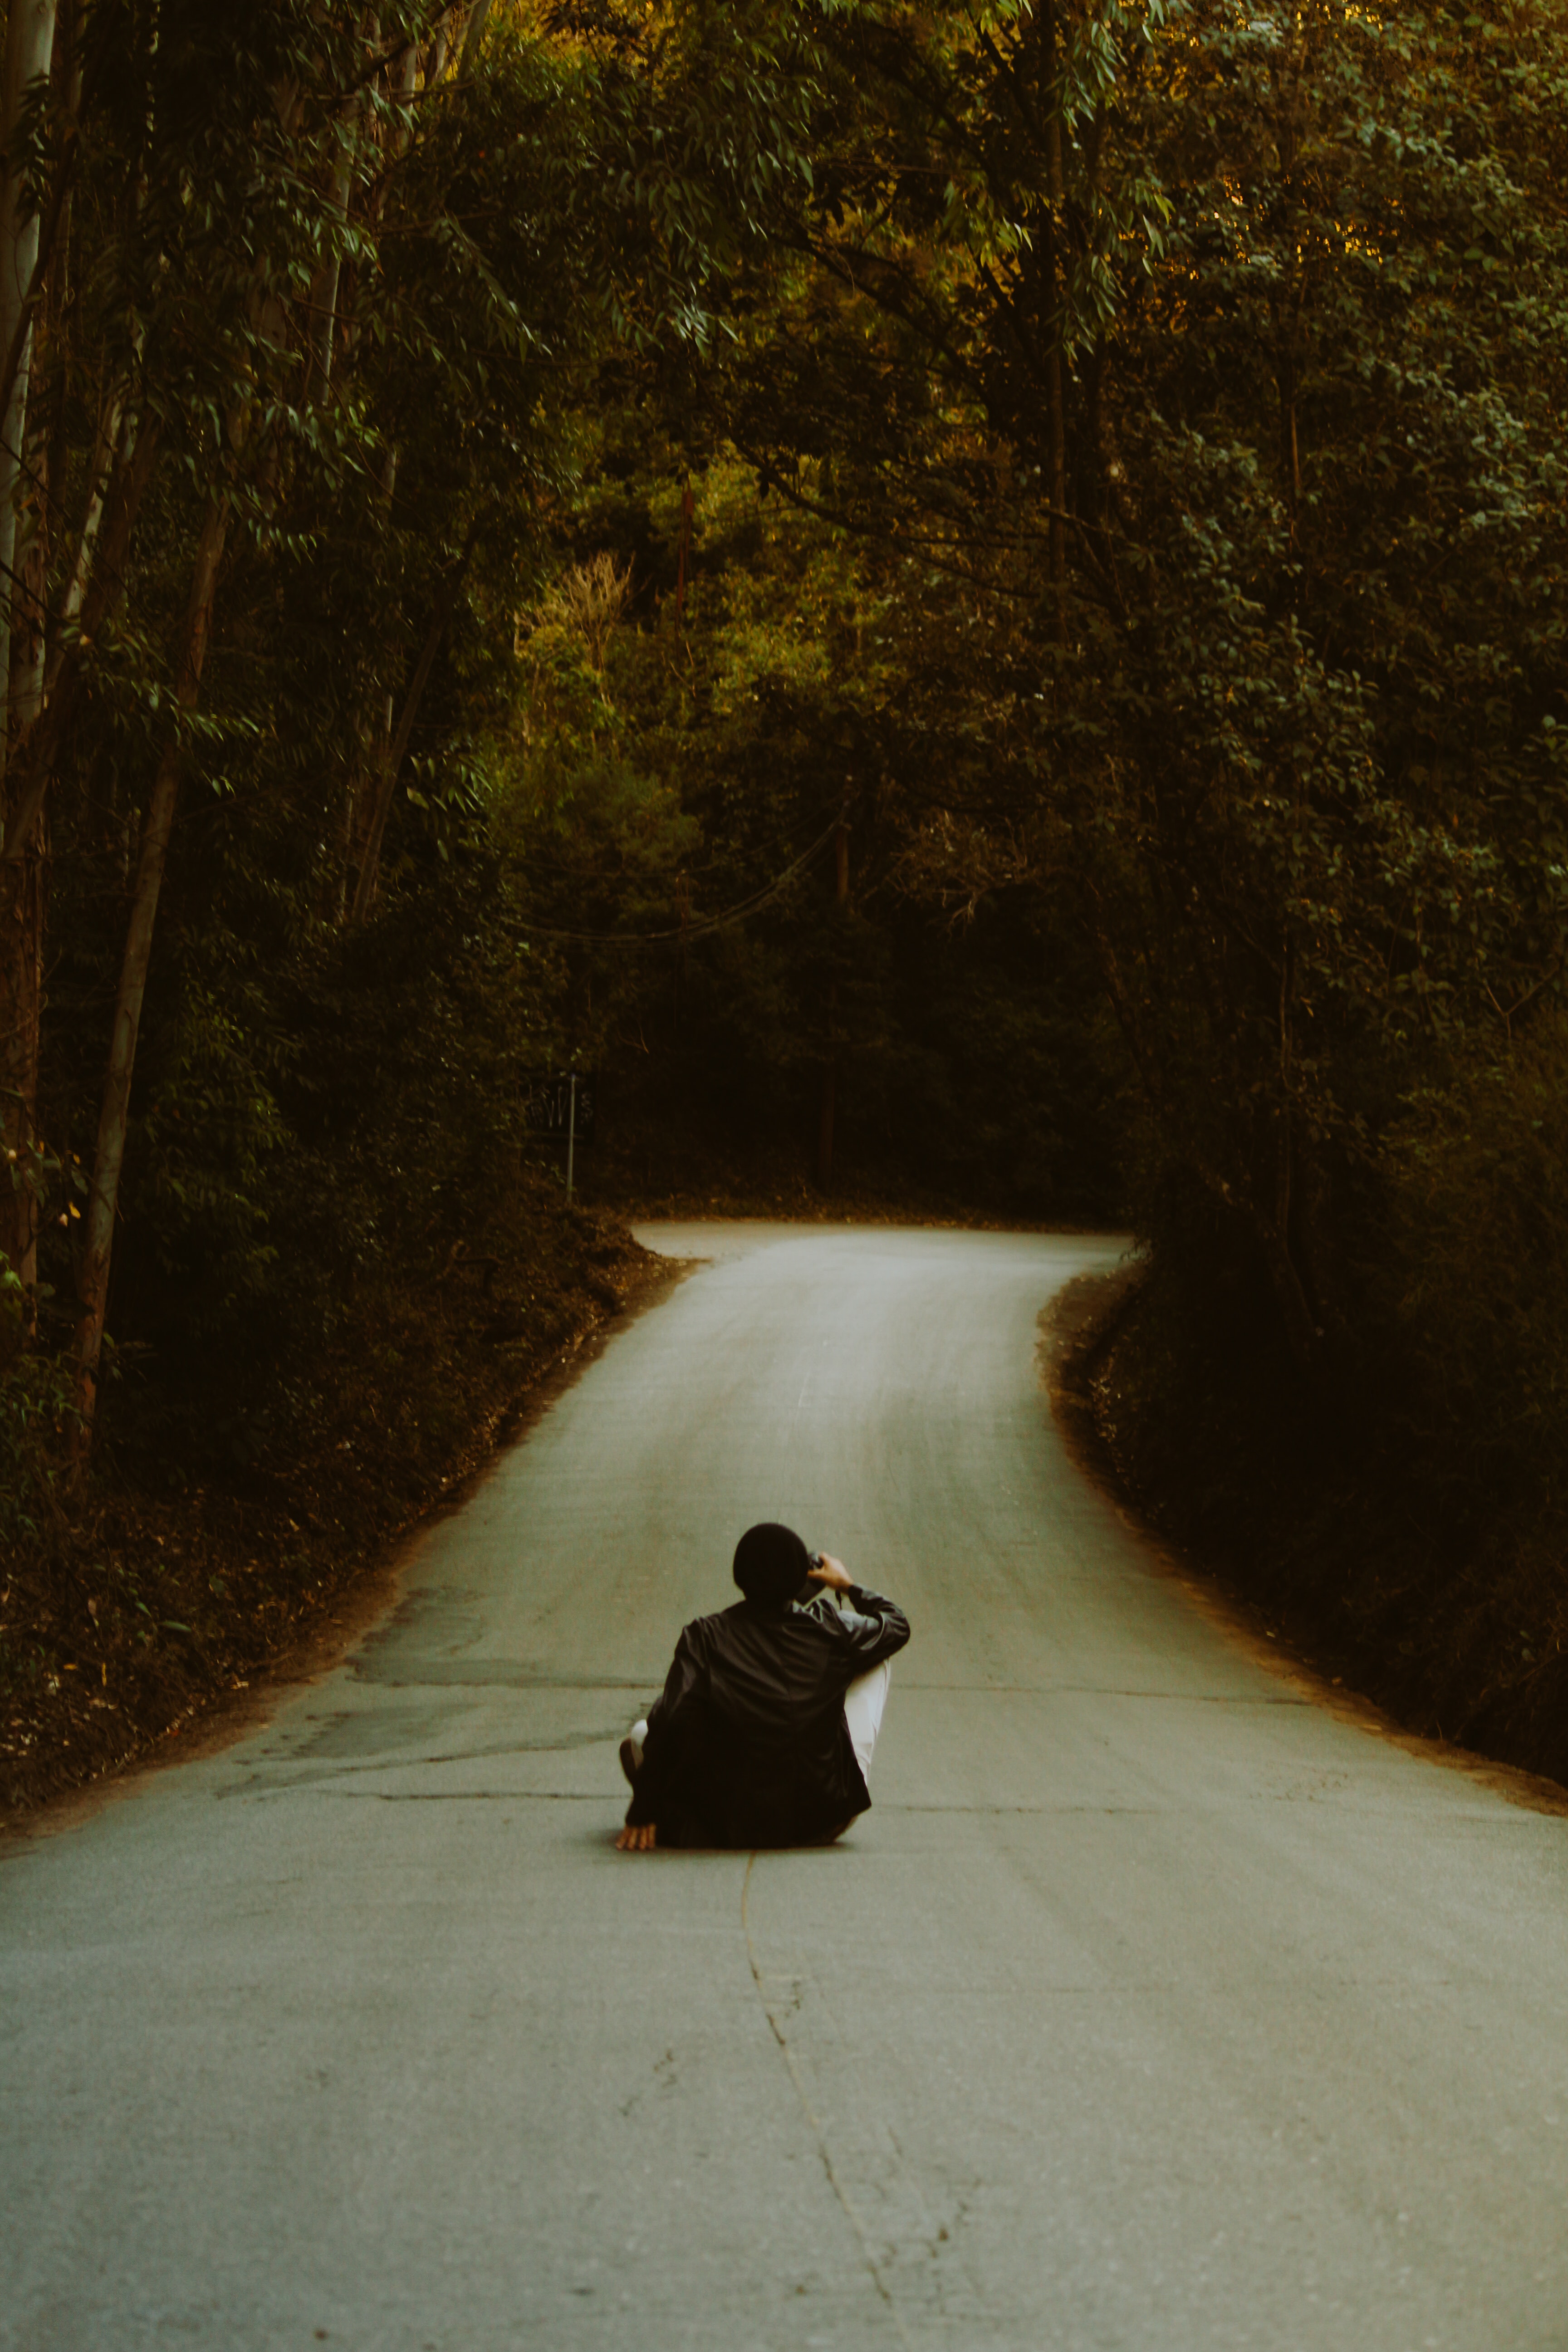
tree, Tints and shades, photography, tunnel, shadow, sitting, road